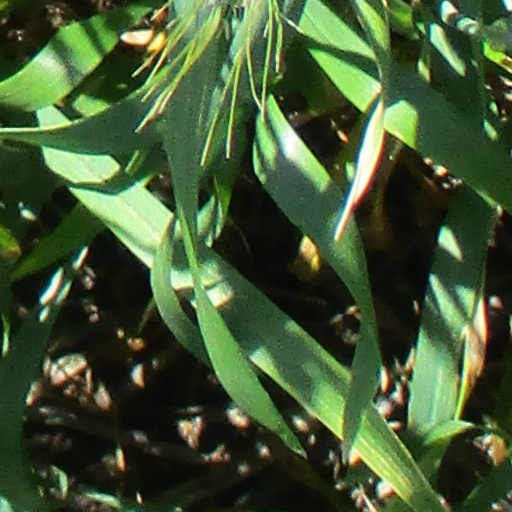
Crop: wheat